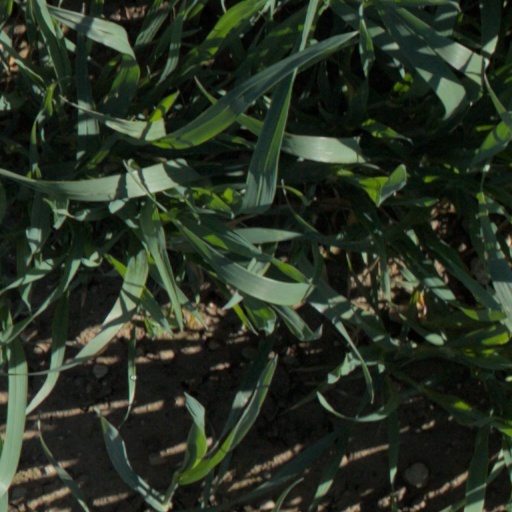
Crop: wheat